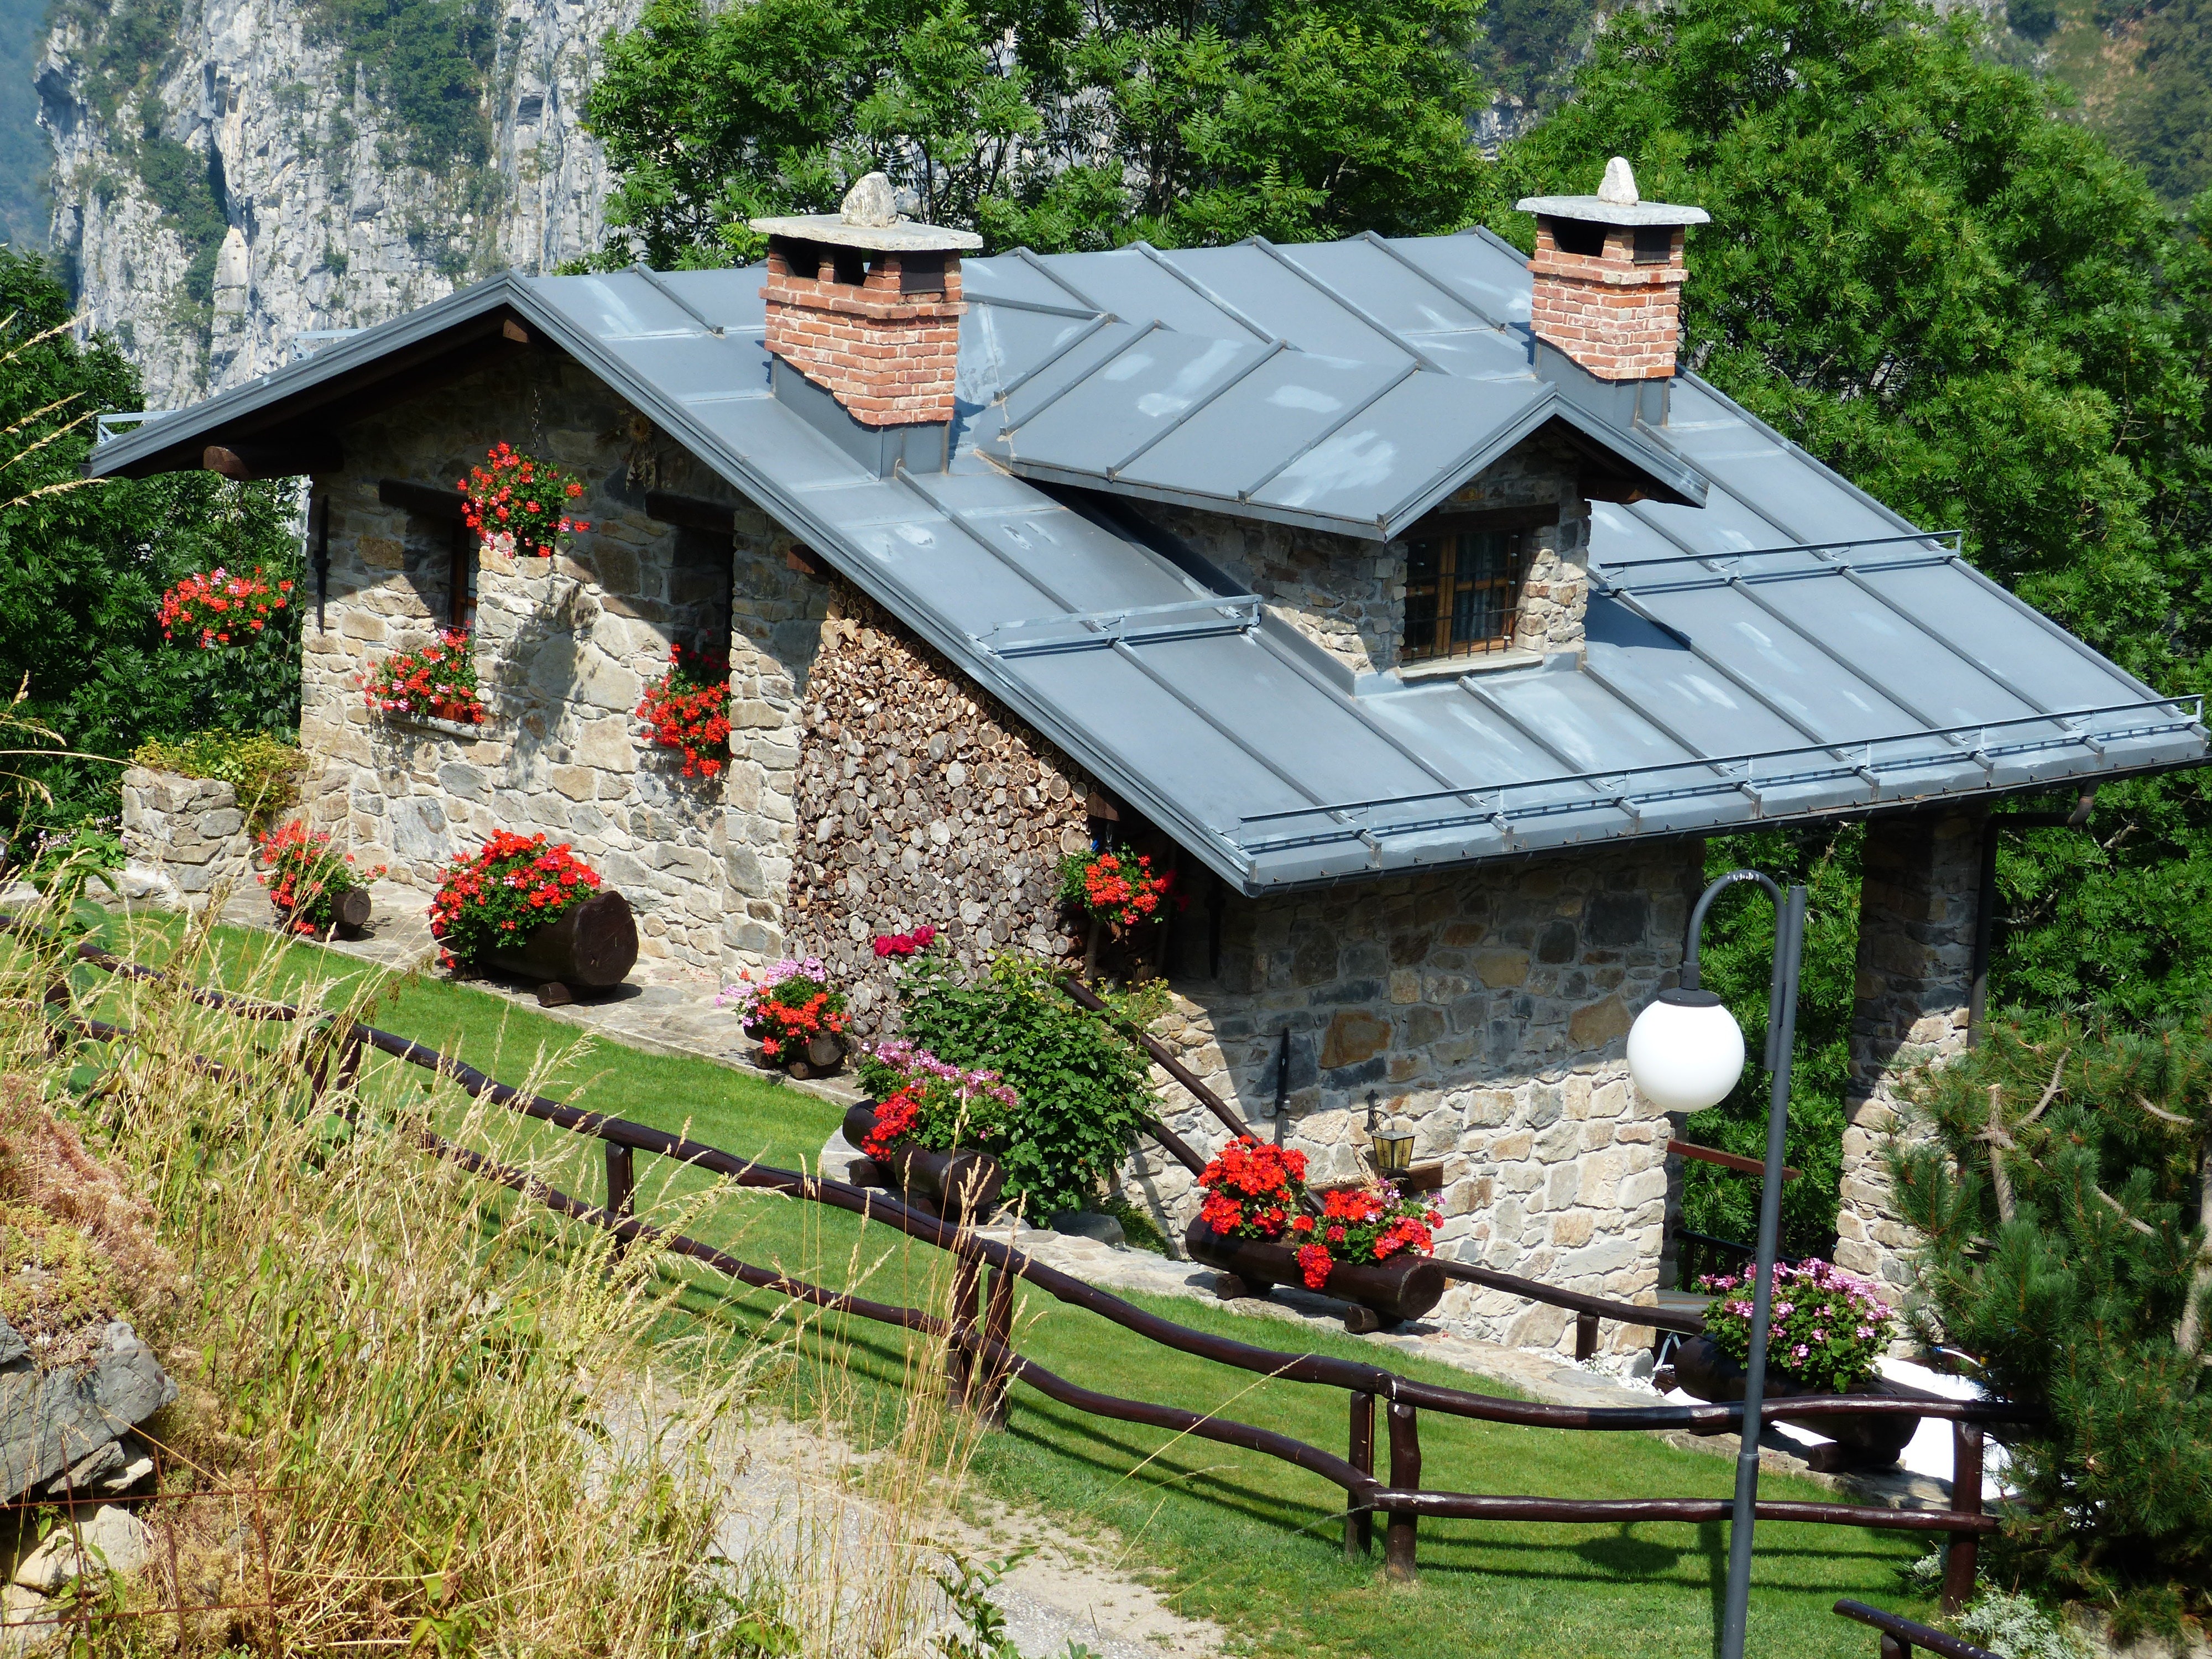
architecture, house, roof, building, home, shed, hut, live, idyllic, cottage, backyard, italy, garden, yard, idyll, piedmont, country house, rural area, stone house, holiday house, summer house, holiday home, outdoor structure, palanfre